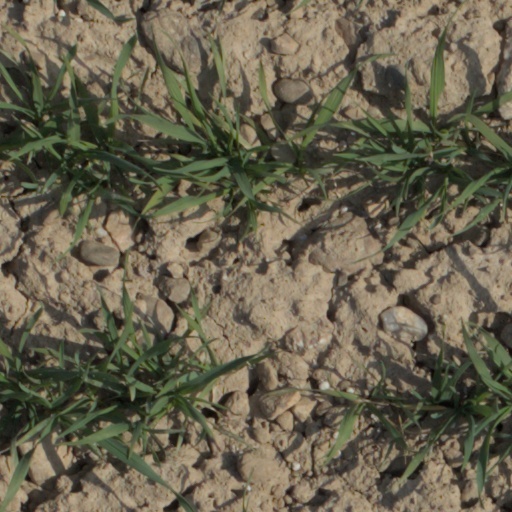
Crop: wheat